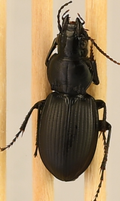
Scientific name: Cyclotrachelus torvus
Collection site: Northern Great Plains Research Laboratory NEON (NOGP), plot NOGP_007